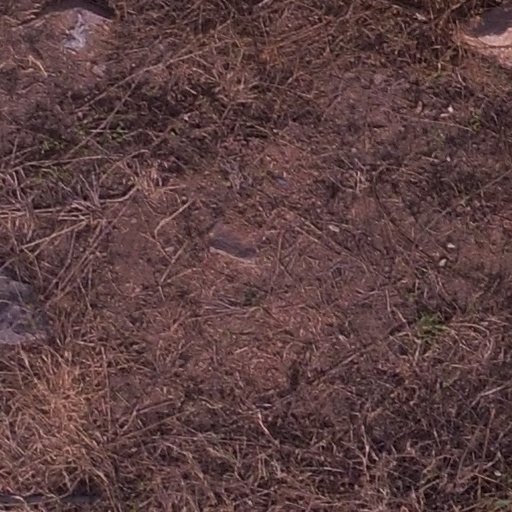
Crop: maize; corn